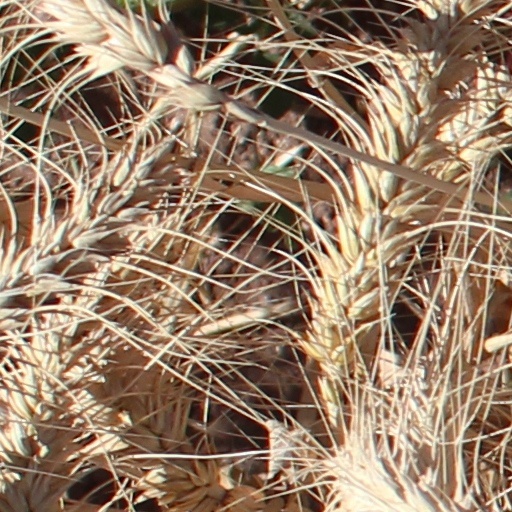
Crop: wheat